Non-binary

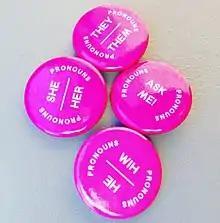
Pronoun pin badges from a 2016 art and tech festival

Many non-binary people use gender-neutral pronouns with the singular "they", "their" and "them" being used most commonly in English. Some non-binary individuals opt for neopronouns such as , , , , and ey. Others may use traditional gender-specific pronouns such as "he" or "she", switch between them, or prefer to use their name without pronouns. The title Mx. is also increasingly used as a gender-neutral honorific.